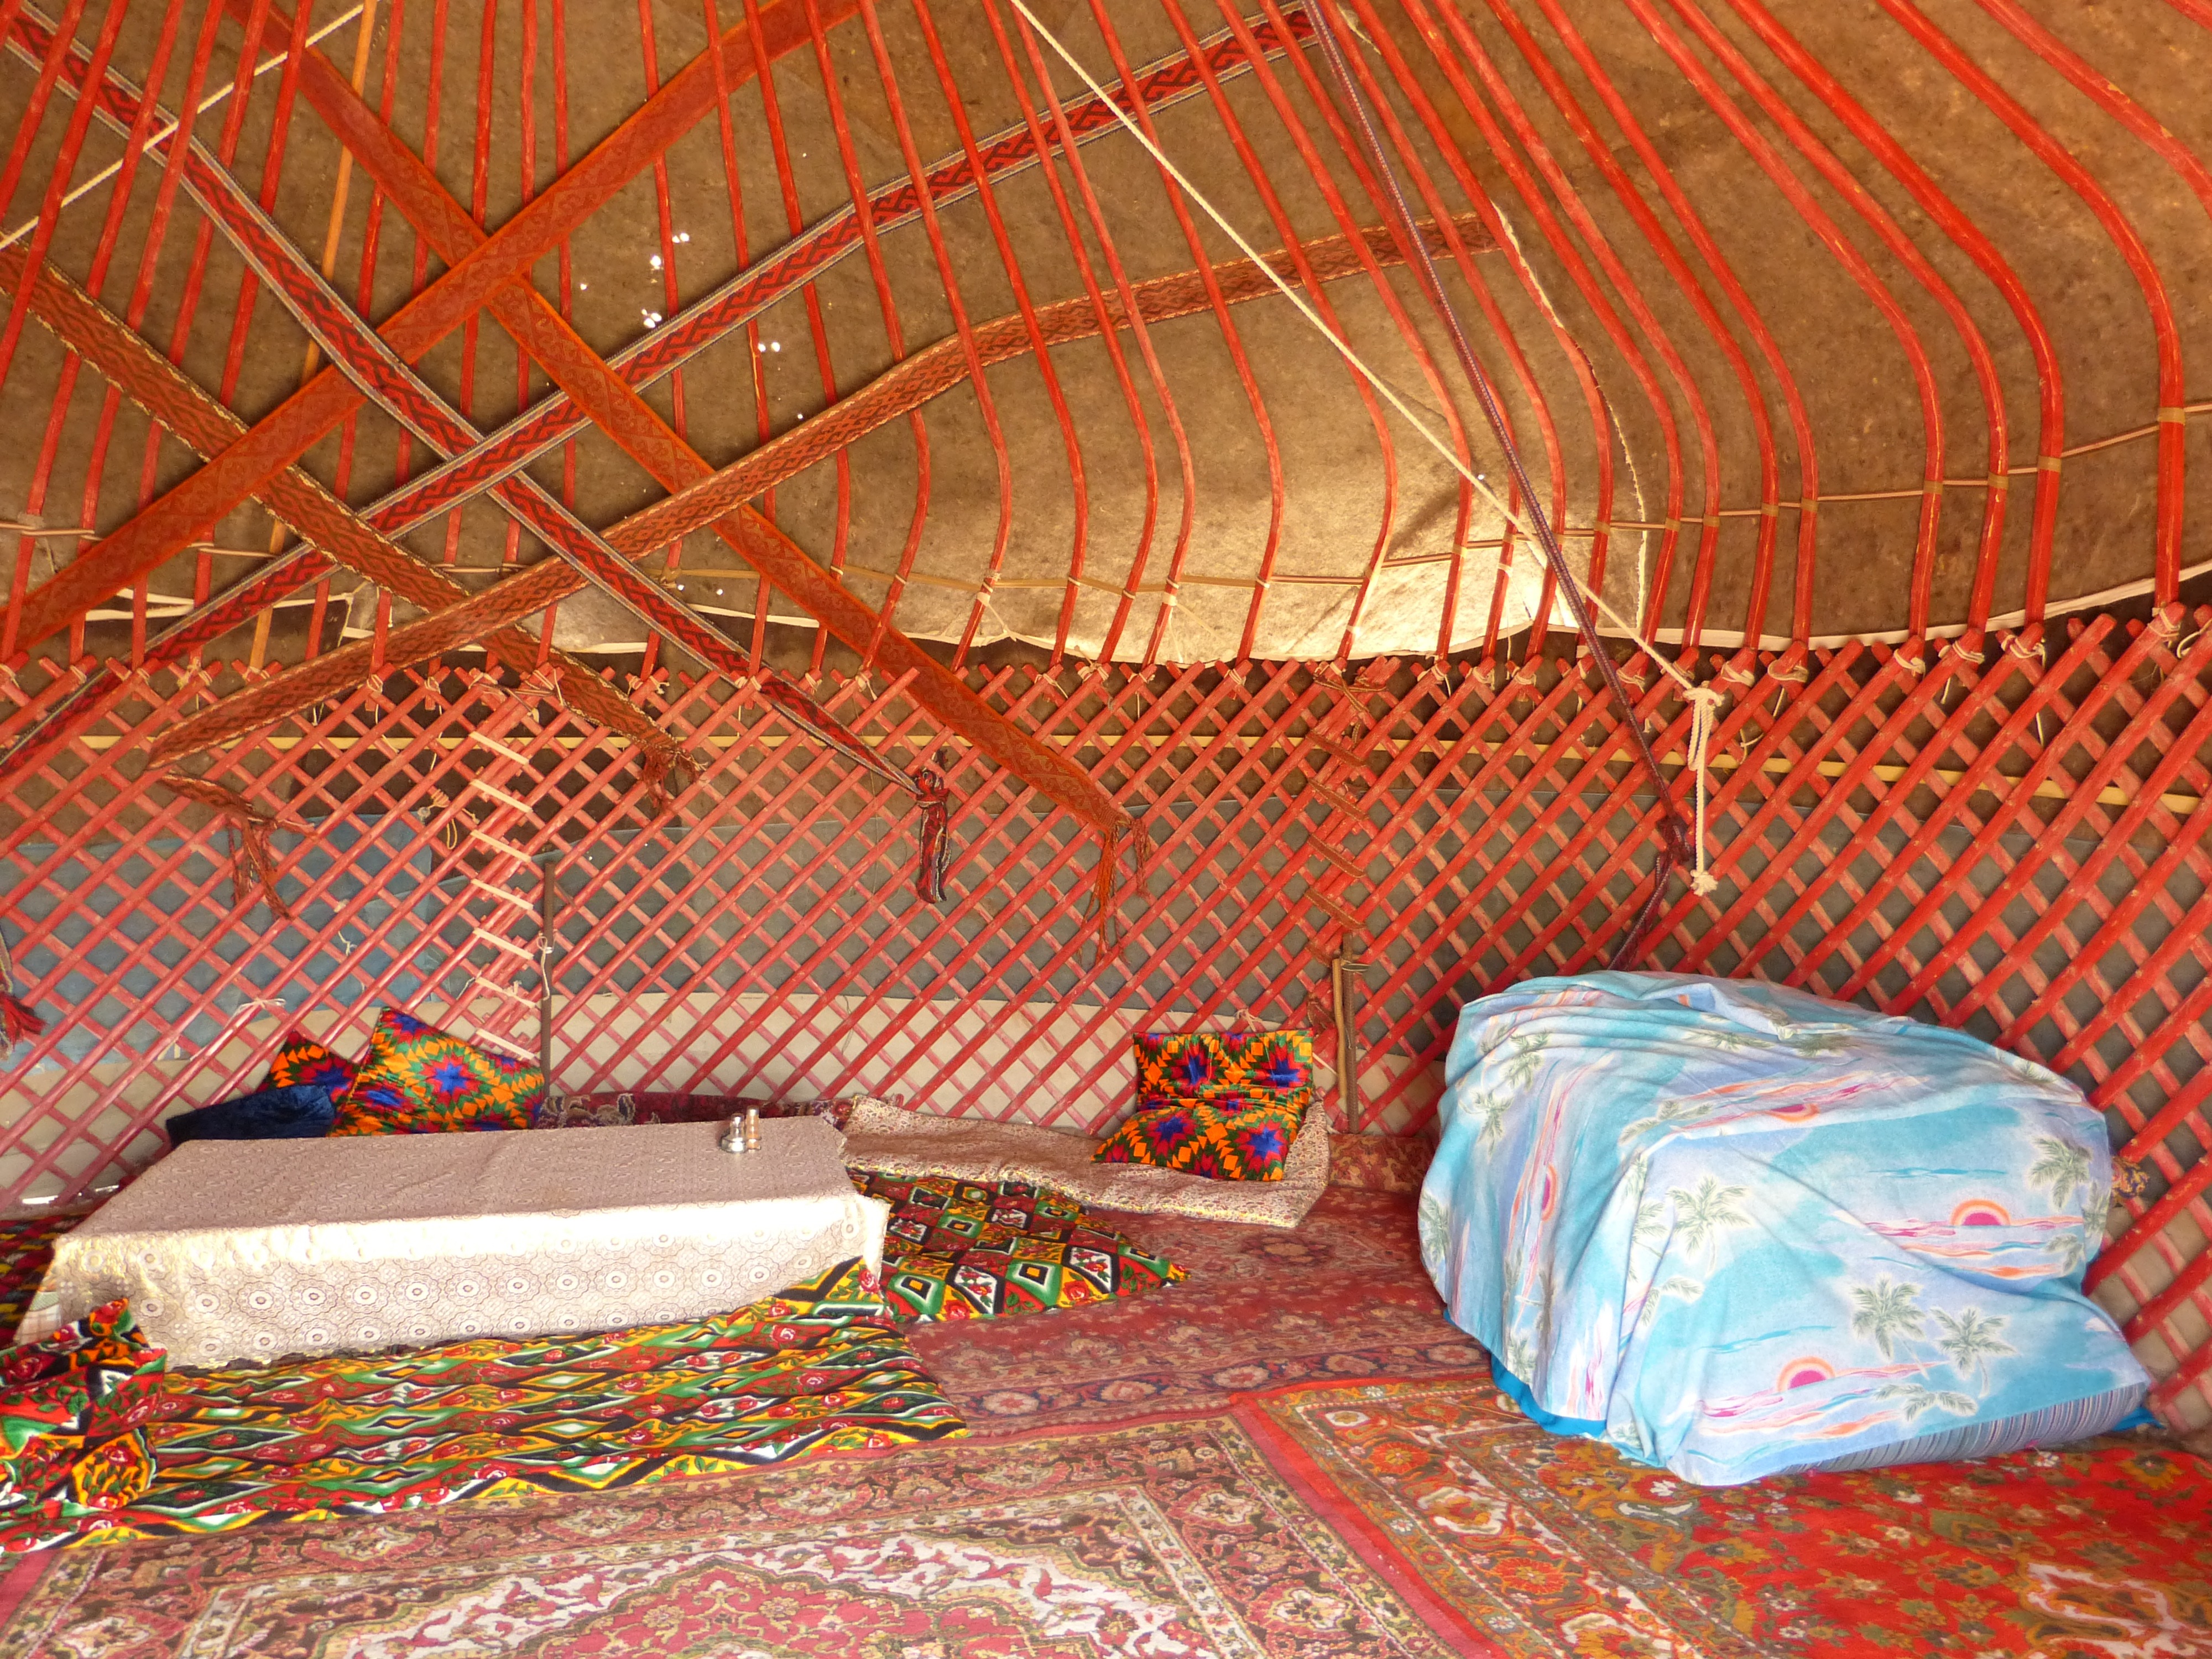
live, tent, yurt, nomads, residential structure